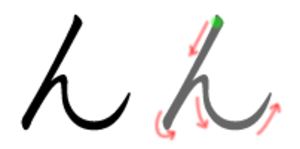
ん en hiragana ou ン en katakana sont deux kana, caractères japonais. Ils occupent la dernière place de leur syllabaire respectif.